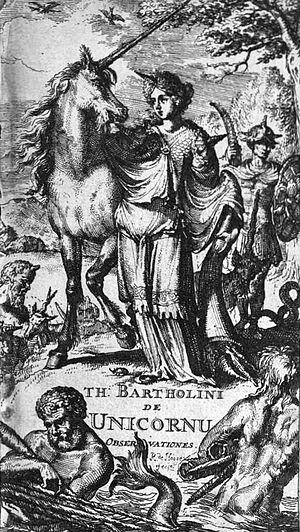
Frontispice de l'ouvrage De unicornu observationes novae de Thomae Bartholini.
La licorne, parfois nommée unicorne, est une créature légendaire à corne unique. Son origine, controversée, résulte de multiples influences, en particulier de descriptions d'animaux tels que le rhinocéros et l'antilope, issues de récits d'explorateurs. Les premières représentations attestées d'animaux unicornes remontent à la civilisation de l'Indus. Le récit sanskrit d'Ekashringa et les routes commerciales pourraient avoir joué un rôle dans leur diffusion vers le Proche-Orient.